Free silver

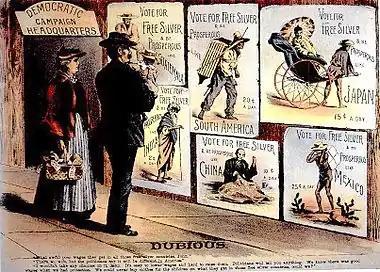
Republican campaign poster of 1896 attacking free silver

Free silver was a major economic policy issue in the United States in the late 19th century. Its advocates were in favor of an expansionary monetary policy featuring the unlimited coinage of silver into money on-demand, as opposed to strict adherence to the more carefully fixed money supply implicit in the gold standard. Free silver became increasingly associated with populism, unions, and the perceived struggle of ordinary Americans against the bankers, monopolists, and robber barons of the Gilded Age. Hence, it became known as the "People's Money".